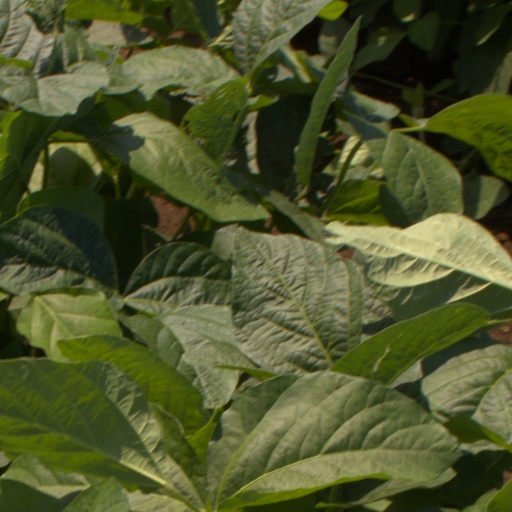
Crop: soybean